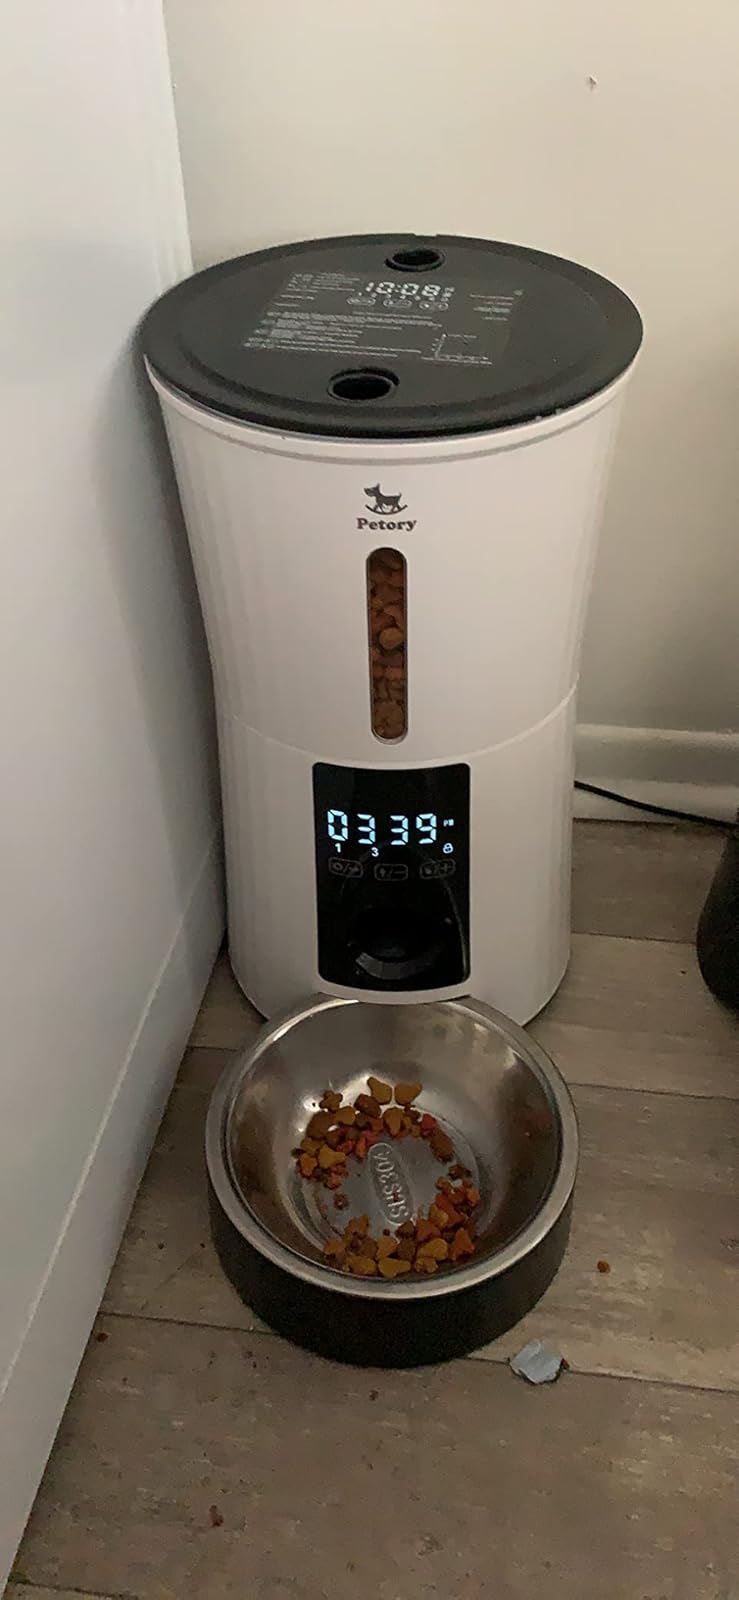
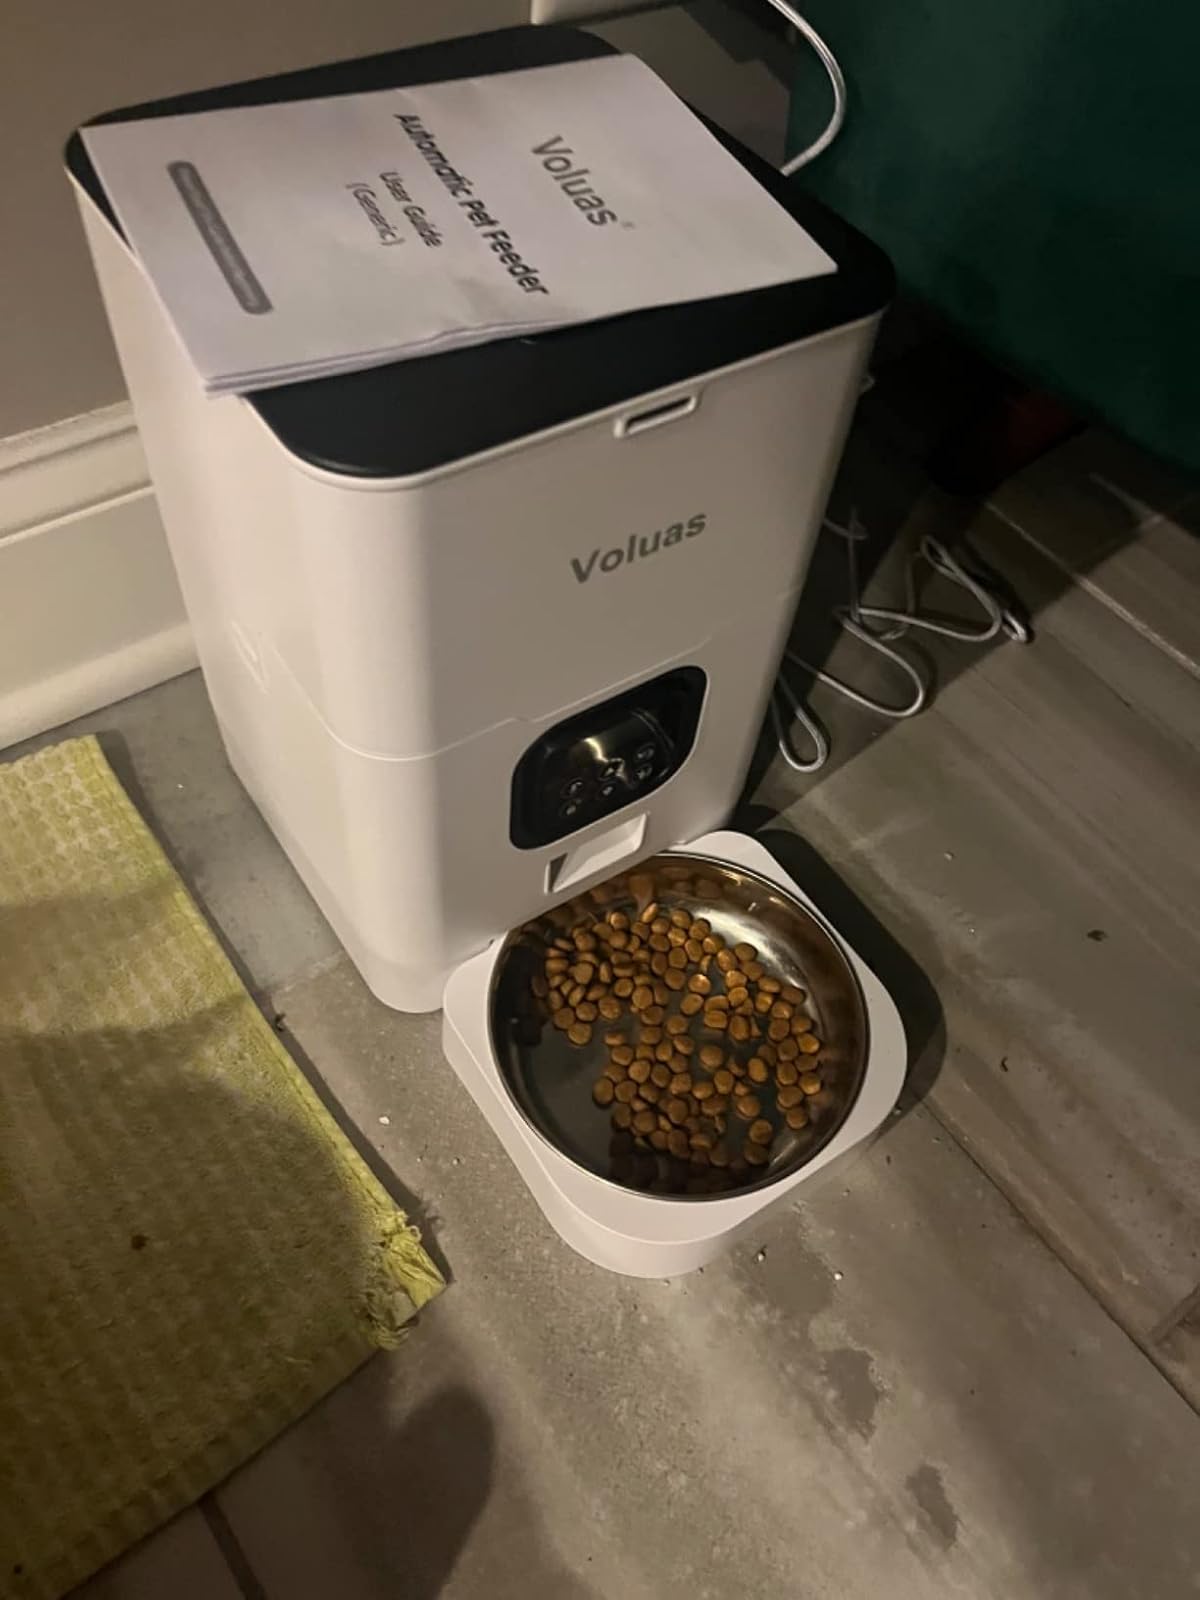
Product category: items_feeder
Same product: no